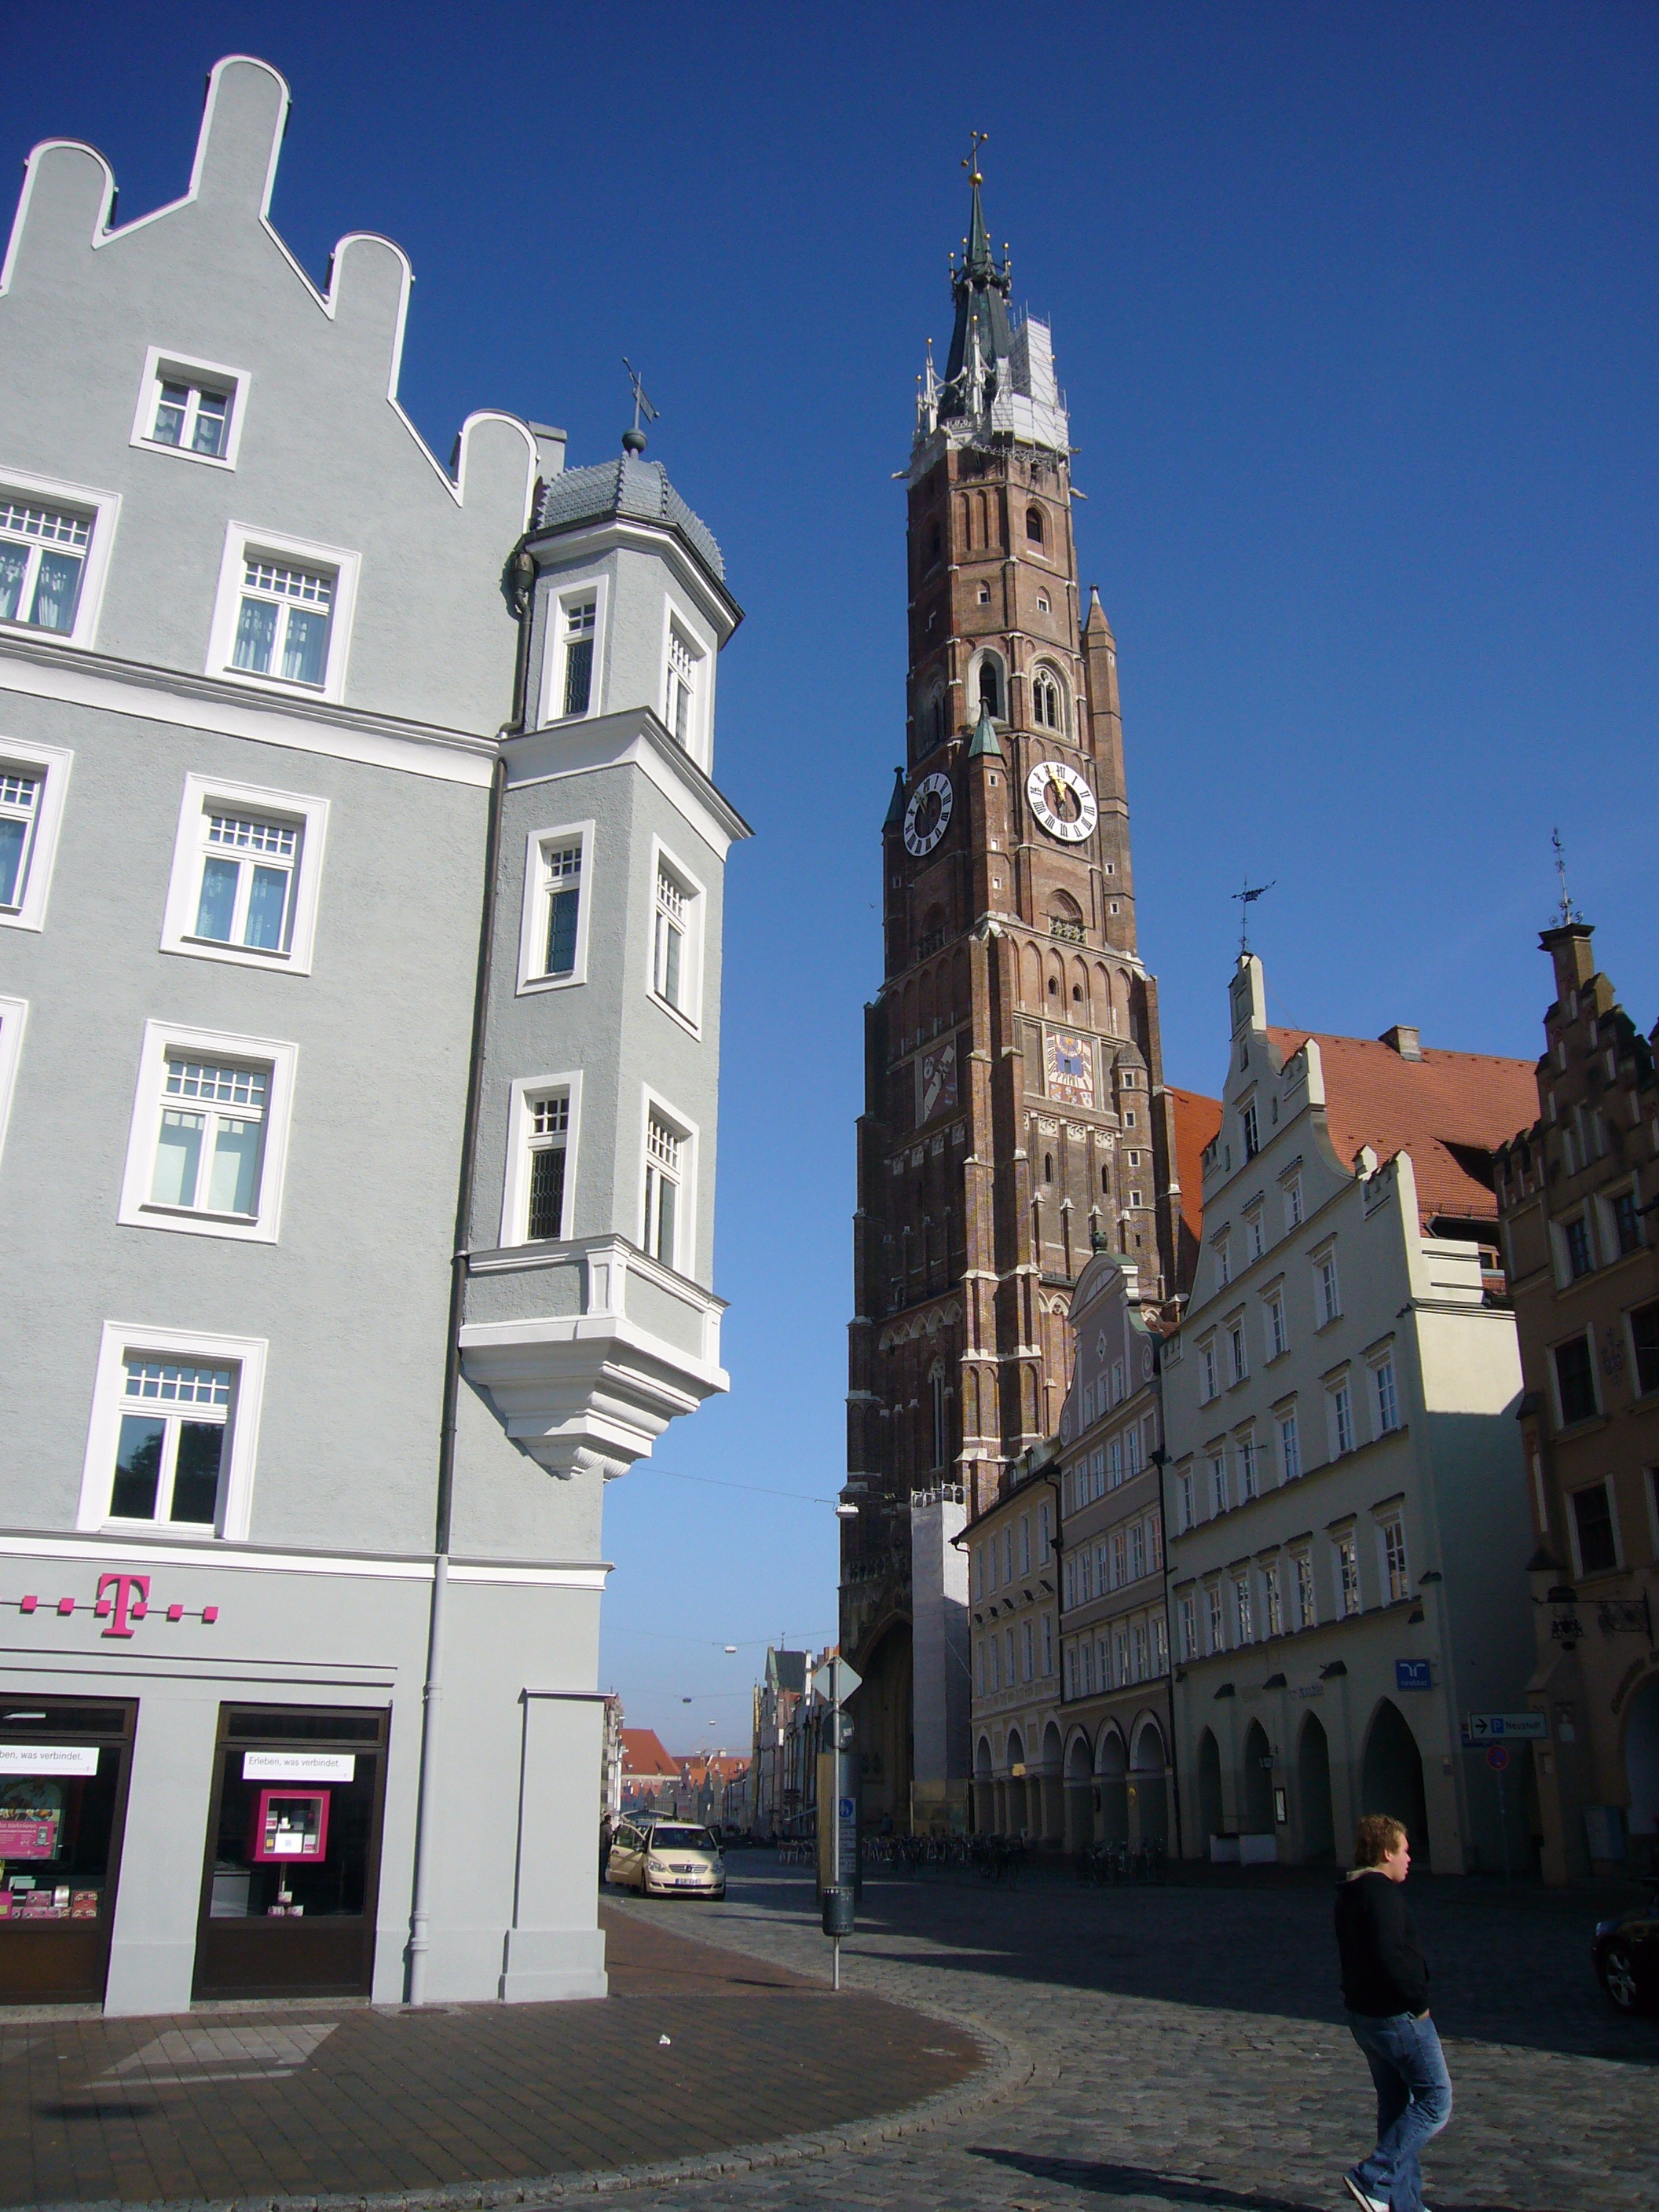
architecture, town, building, city, cityscape, downtown, tower, landmark, facade, old town, dom, tours, landshut